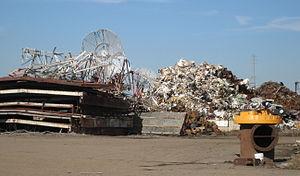
Un déchet est un objet en fin de vie ou une substance ayant subi une altération physique ou chimique, qui ne présente alors plus d'utilité ou est destiné à l'élimination. Le mot vient de l'ancien français déchiet ou déchié, soit « la quantité perdue dans l'usage d'un produit », ce qui en reste après son utilisation.